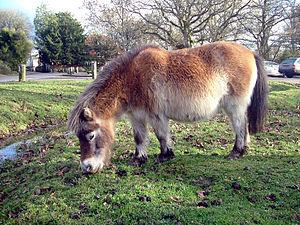
Le Cortège de la mort est un roman policier d'Elizabeth George paru en 2010 puis publié en français aux Presses de la Cité la même année.
Le parc national New Forest est un parc national et une zone du sud de l'Angleterre, composée principalement de pâturages, de landes et de forêt primaire.